Traditional games in the Philippines

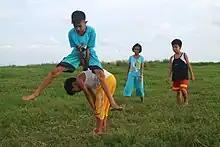
Luksong baka

Luksong tinik (lit. "jump over the thorns of a plant"): two players serve as the base of the "tinik" (thorn) by putting their right or left feet and hands together (soles touching gradually building the "tinik"). A starting point is set by all the players, giving enough runway for the players to achieve a higher jump, so as not to hit the tinik. Players of the other team jump over the "tinik", followed by the other team. If a player hits either hand or feet of the base player's "tinik", he or she is punished by giving him or her consequences.